Florence Tempest

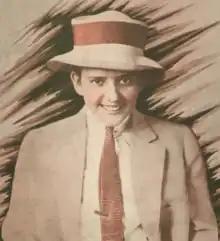
Florence Tempest, from sheet music published in 1913.

Florence Tempest (born Claire Lillian Ijames, June 25, 1889 — died after January 1932), sometimes billed as Florenze Tempest, was an American comedian and dancer, a vaudeville and musical theatre performer, best known as part of "Sunshine and Tempest" with her sister, Marion Sunshine.